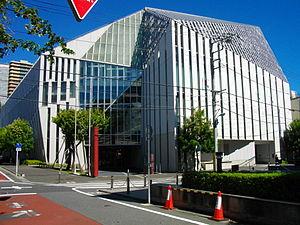
Le conservatoire de musique de Tokyo dans le quartier de Kanda dans l'arrondissement de Chiyoda à Tokyo est fondé en 1907. Il s'agit de la plus ancienne école de musique privée au Japon.